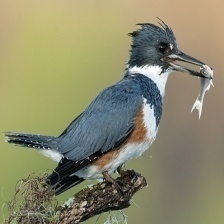
Species: BELTED KINGFISHER
Scientific name: MEGACERYLE ALCYON